Answer in natural language. How many Doorways are visible in the scene? Choose between the following options: 7, 0, 6, 5 or 4
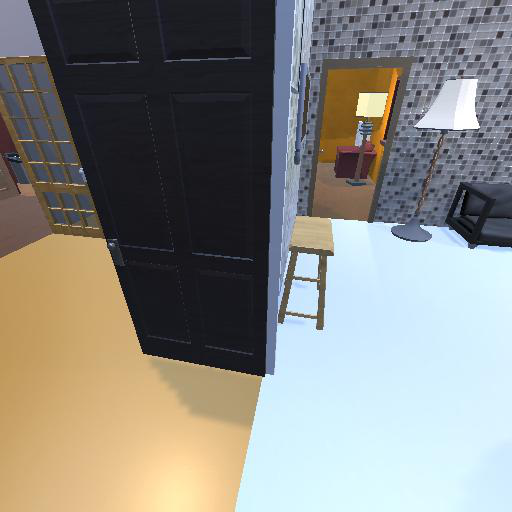
<answer>4</answer>